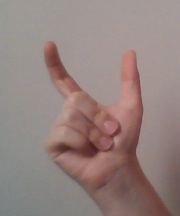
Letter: nun